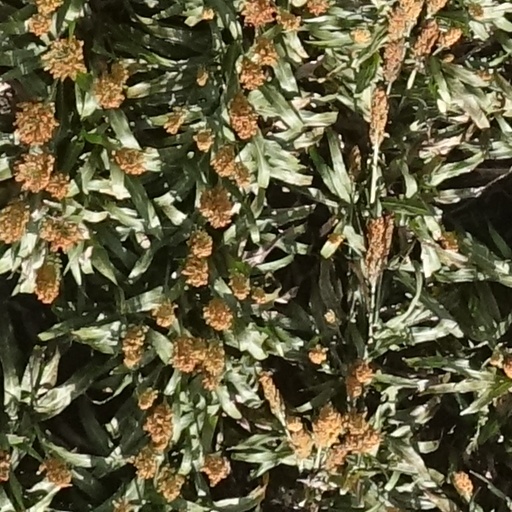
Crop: sorghum